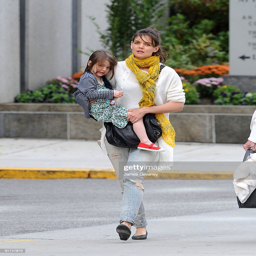
actor and tv actor seen on the streets .